Demonstration in support of Ukraine

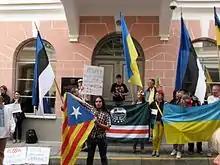
Demonstrators at the Russian Embassy in Tallinn call on Russia to respect human rights and international law.

A demonstration in support of Ukraine is a demonstration held weekly in Estonia in front of the Embassy of Russia, Tallinn since 2014.